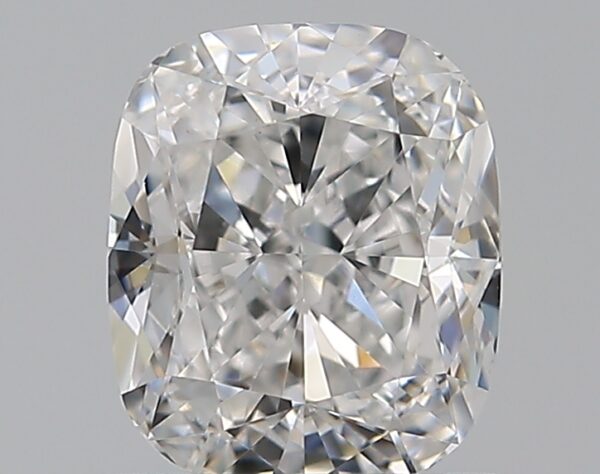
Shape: cushion
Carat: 0.8
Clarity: VVS2
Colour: E
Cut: EX
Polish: EX
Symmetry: VG
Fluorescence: F
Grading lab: GIA
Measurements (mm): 5.73 x 4.85 x 3.29